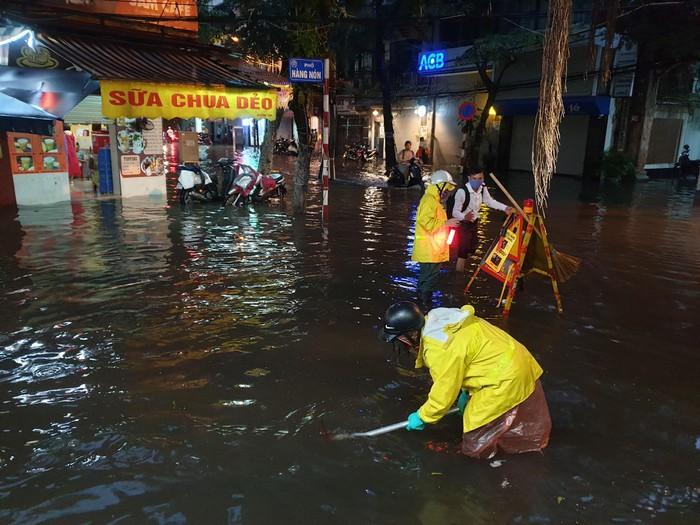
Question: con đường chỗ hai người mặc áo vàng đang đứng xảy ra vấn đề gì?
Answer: bị ngập lụt